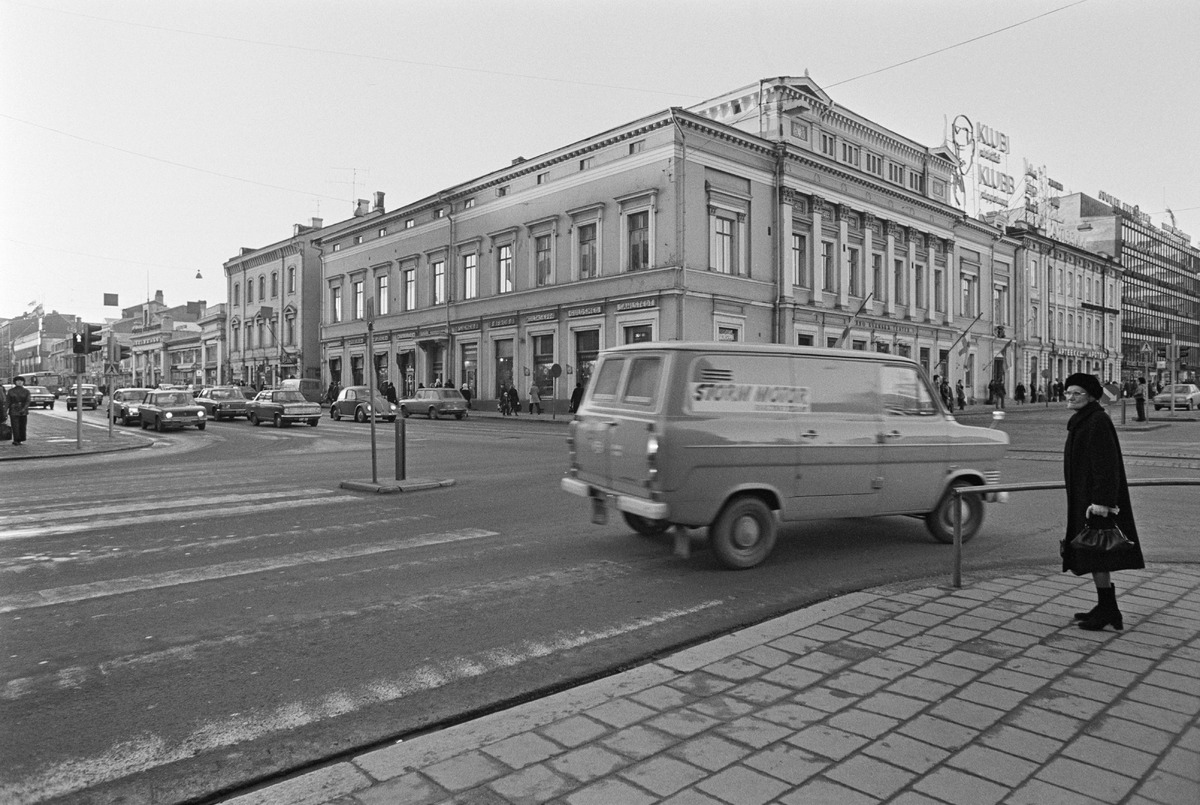
Åbo Svenska Teater, ÅST, eli Turun ruotsalainen teatteri.
Åbo Svenska Teater, ÅST, or the Turku Swedish Theatre.
sisällön kuvaus: Åbo Svenska Teater, ÅST, eli Turun ruotsalainen teatteri Aurakadun (oikealla, Aurakatu 10) ja Eerikinkadun (vasemmalla) kulmauksessa on Suomen vanhin teatteri. Arkkitehdit Pehr Johan Gylich ja Carl Ludvig Engel ovat suunnitelleet Kauppatorin laidan uusklassistisen teatteritalon, joka valmistui vuonna 1839. Eerikinkadun kulmauksessa näkyy kultaseppä Sahlstedtin myymälä. Sen viereinen rakennus on Antintalo. Teatterirakennuksen viereisen talon katolla näkyy turkulaisen P. C. Rettig & Co. -tupakkatehtaan Klubi-savukemerkin mainos. sisällön kuvaus: Teatteritalo valmistui vuonna 1839. content description: Åbo Svenska Teater, ÅST, or the Turku Swedish Theatre at the crossroads of Aurakatu Street (right) and Eerikinkatu Street (left) at the Kauppatori Square is the oldest theatre in Finland. The theatre building, designed by Pehr Johan Gylich ja Carl Ludvig Engel, was built in 1839.
Kuvaaja: Hietanen, V. K., kuvaaja
Vuosi: 1839
Paikka: Suomi, Turku, Suomi, Varsinais-Suomi, Turku
Aiheet: Turun tauti; talot; vanha keskusta; Hansakortteli; Hansa; keskusta; tupakkamerkki; Klubi; kaupunkikeskustat; kaupunkirakentaminen; kaupunkisuunnittelu; rakennukset; ulkokuva; architecture; houses; buildings; urban planning; town planning; city planning; old centre; center